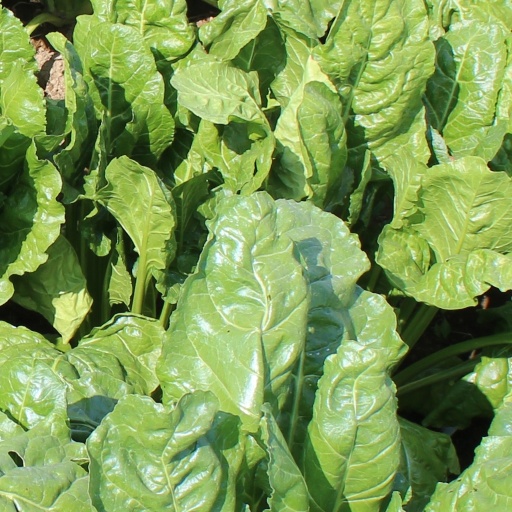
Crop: sugar beet